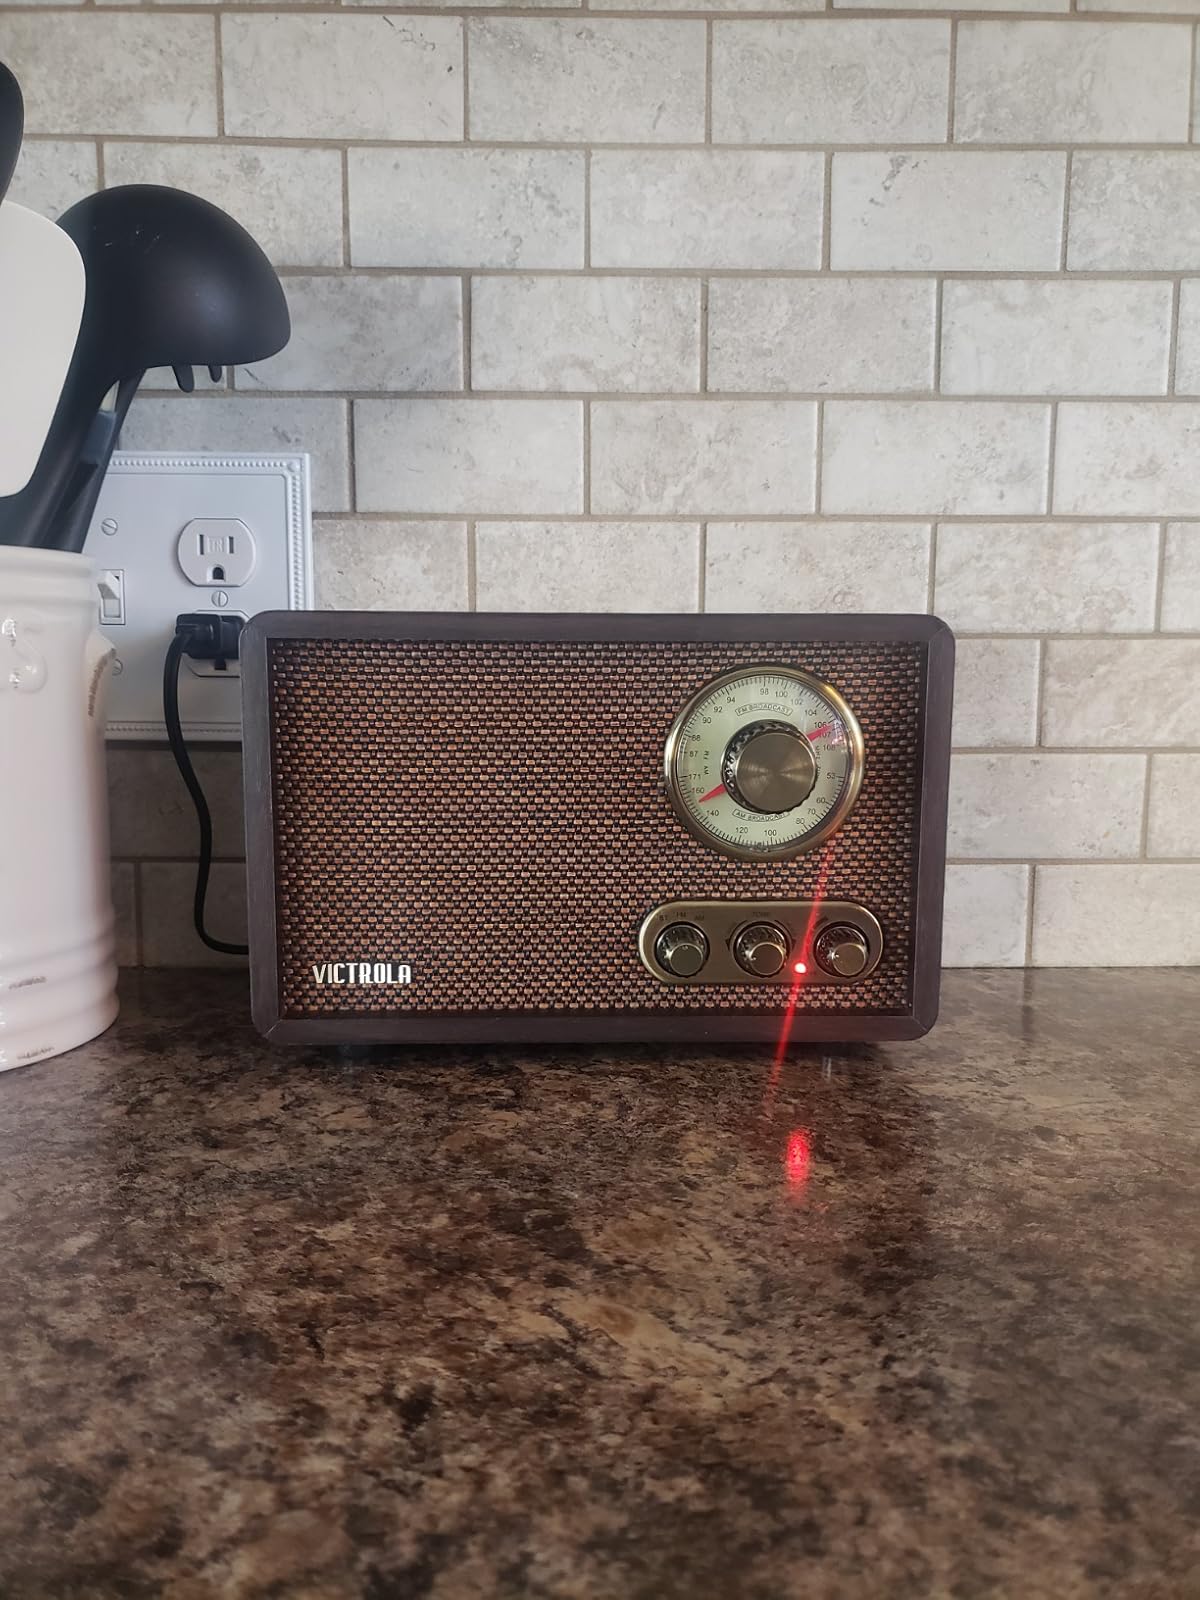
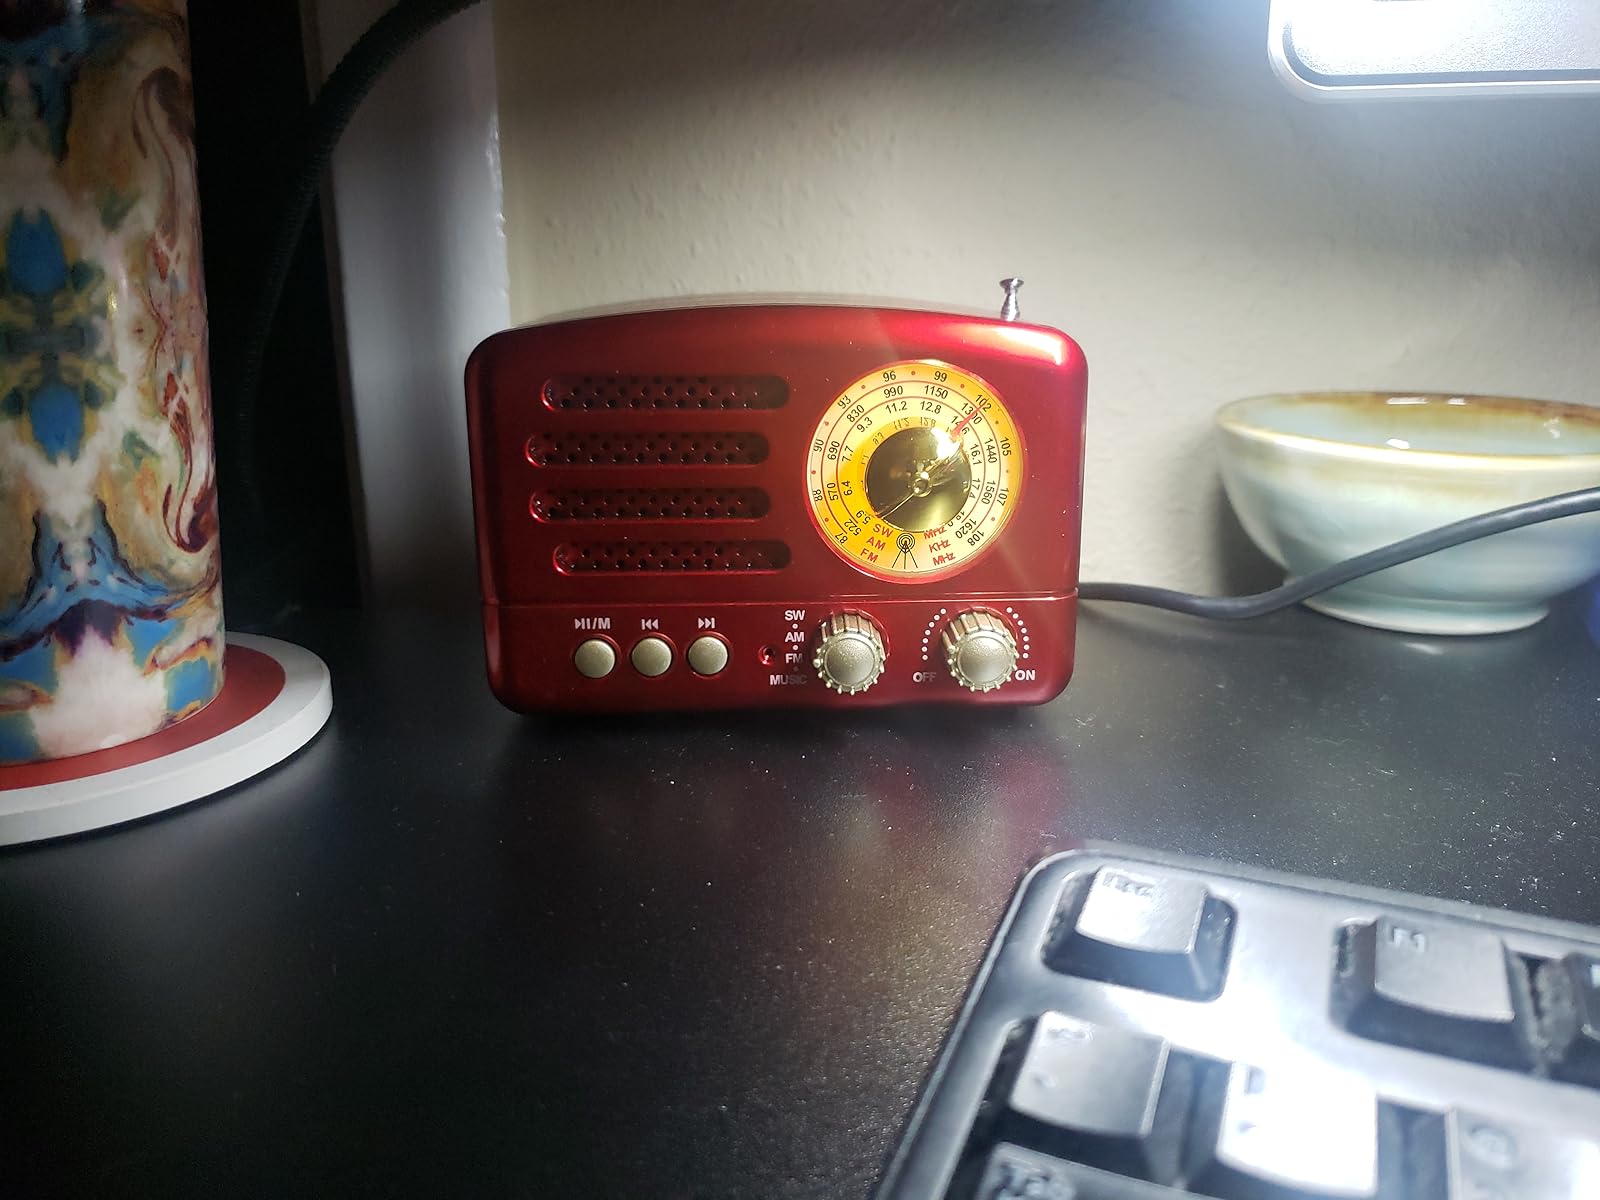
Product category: radio
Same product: no